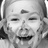
Emotion: happy